Mystic Seaport

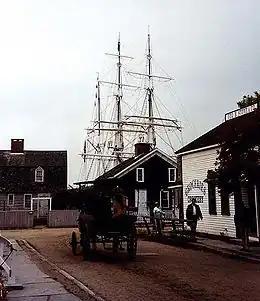
Street in Mystic Seaport, masts of "Charles W. Morgan" in background

The Henry B. du Pont Preservation Shipyard is an important part of the museum, where traditional tools and techniques are used to preserve the museum's collection of historic vessels, including the "Charles W. Morgan." A replica of the slave ship "La Amistad" was constructed in the shipyard and launched in 2000. "Amistad" departed New Haven on June 21, 2007, on a 14,000-mile transatlantic voyage to Great Britain, Lisbon, West Africa, and the Caribbean, marking the Atlantic trade and slave route to commemorate the 200th anniversary of the end of the slave trade in Great Britain.